Wrapped in Red

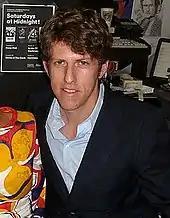
The entirety of "Wrapped in Red" was produced by Greg Kurstin, with whom Clarkson had first collaborated on her fifth studio album "Stronger".

Clarkson had expressed interest in recording a Christmas album for years, having recorded various Christmas songs such as "Oh Holy Night" and "My Grown Up Christmas List" on the "American Idol: The Great Holiday Classics" (2003), "I'll Be Home for Christmas" on "iTunes Session" (2011), and being featured on Blake Shelton's Christmas album "Cheers, It's Christmas" (2012). Weary of constantly being asked for her primary genre, she felt that recording a Christmas album would finally pave a way for her to explore other different genres. She remarked, "I always get asked what genre I'm in: 'Is this country or pop or rock? What are you?' And what's cool about making the Christmas album was, 'Oh, there are no limitations! We can do whatever we want!'". She further added, "The thing about Christmas is that it almost doesn't matter what mood you're in or what kind of a year you've had—it's a fresh start. I'm going to clear the air and take stock of the good that's happened."